Archie Kodros

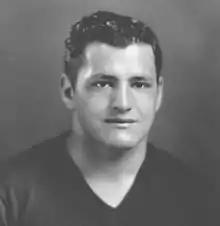

Archie John Kodros (January 20, 1918 – June 4, 1990) was an American college football player and coach. He played for the University of Michigan football team from 1937 to 1939 and was selected as a first-team All-American and team captain in his senior year. He served in the United States Army Air Forces during World War II. After the war, Kodros worked as a football coach at Whitman College (1948–1950), University of Hawaii (1951), and University of Iowa (1952–1965).